Fort Sill Apache Tribe

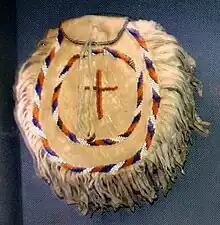
Chiricahua beaded pouch, Oklahoma, Oklahoma History Center

The Apache are southern Athabaskan-speaking peoples who migrated many centuries ago from the subarctic to the southwestern region of what would become the United States. The Chiricahua settled in southeastern Arizona, southwestern New Mexico of the present-day United States, northern Sonora, and northern Chihuahua of present-day Mexico. By the late 19th century, the Chiricahua Apache territory encompassed an estimated 15 million acres.